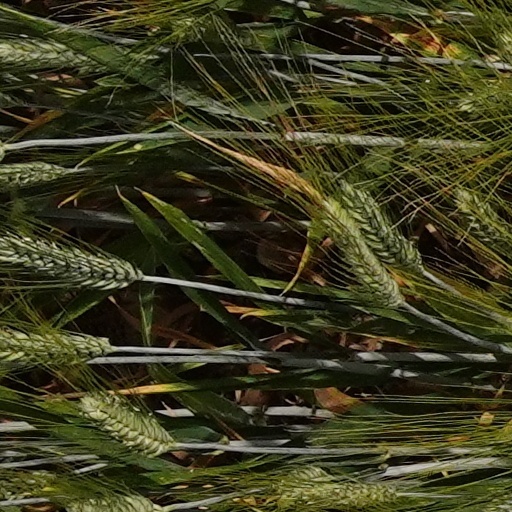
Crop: wheat